Kenichiro Matsuoka

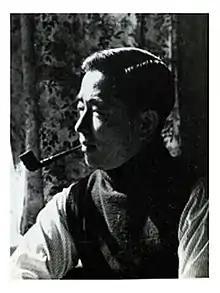

was a Japanese media executive. He founded and served as the first President of Japan Cable Television, and as a Vice President of Asahi Broadcasting Company (now TV Asahi).